Rize Province

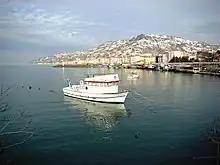
A view Çayeli district and the Black Sea

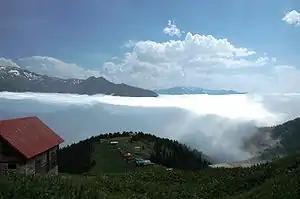
Pokut plateau, clouds above the mountains of Rize.

Rize province is divided into 12 districts, including the capital district Rize: